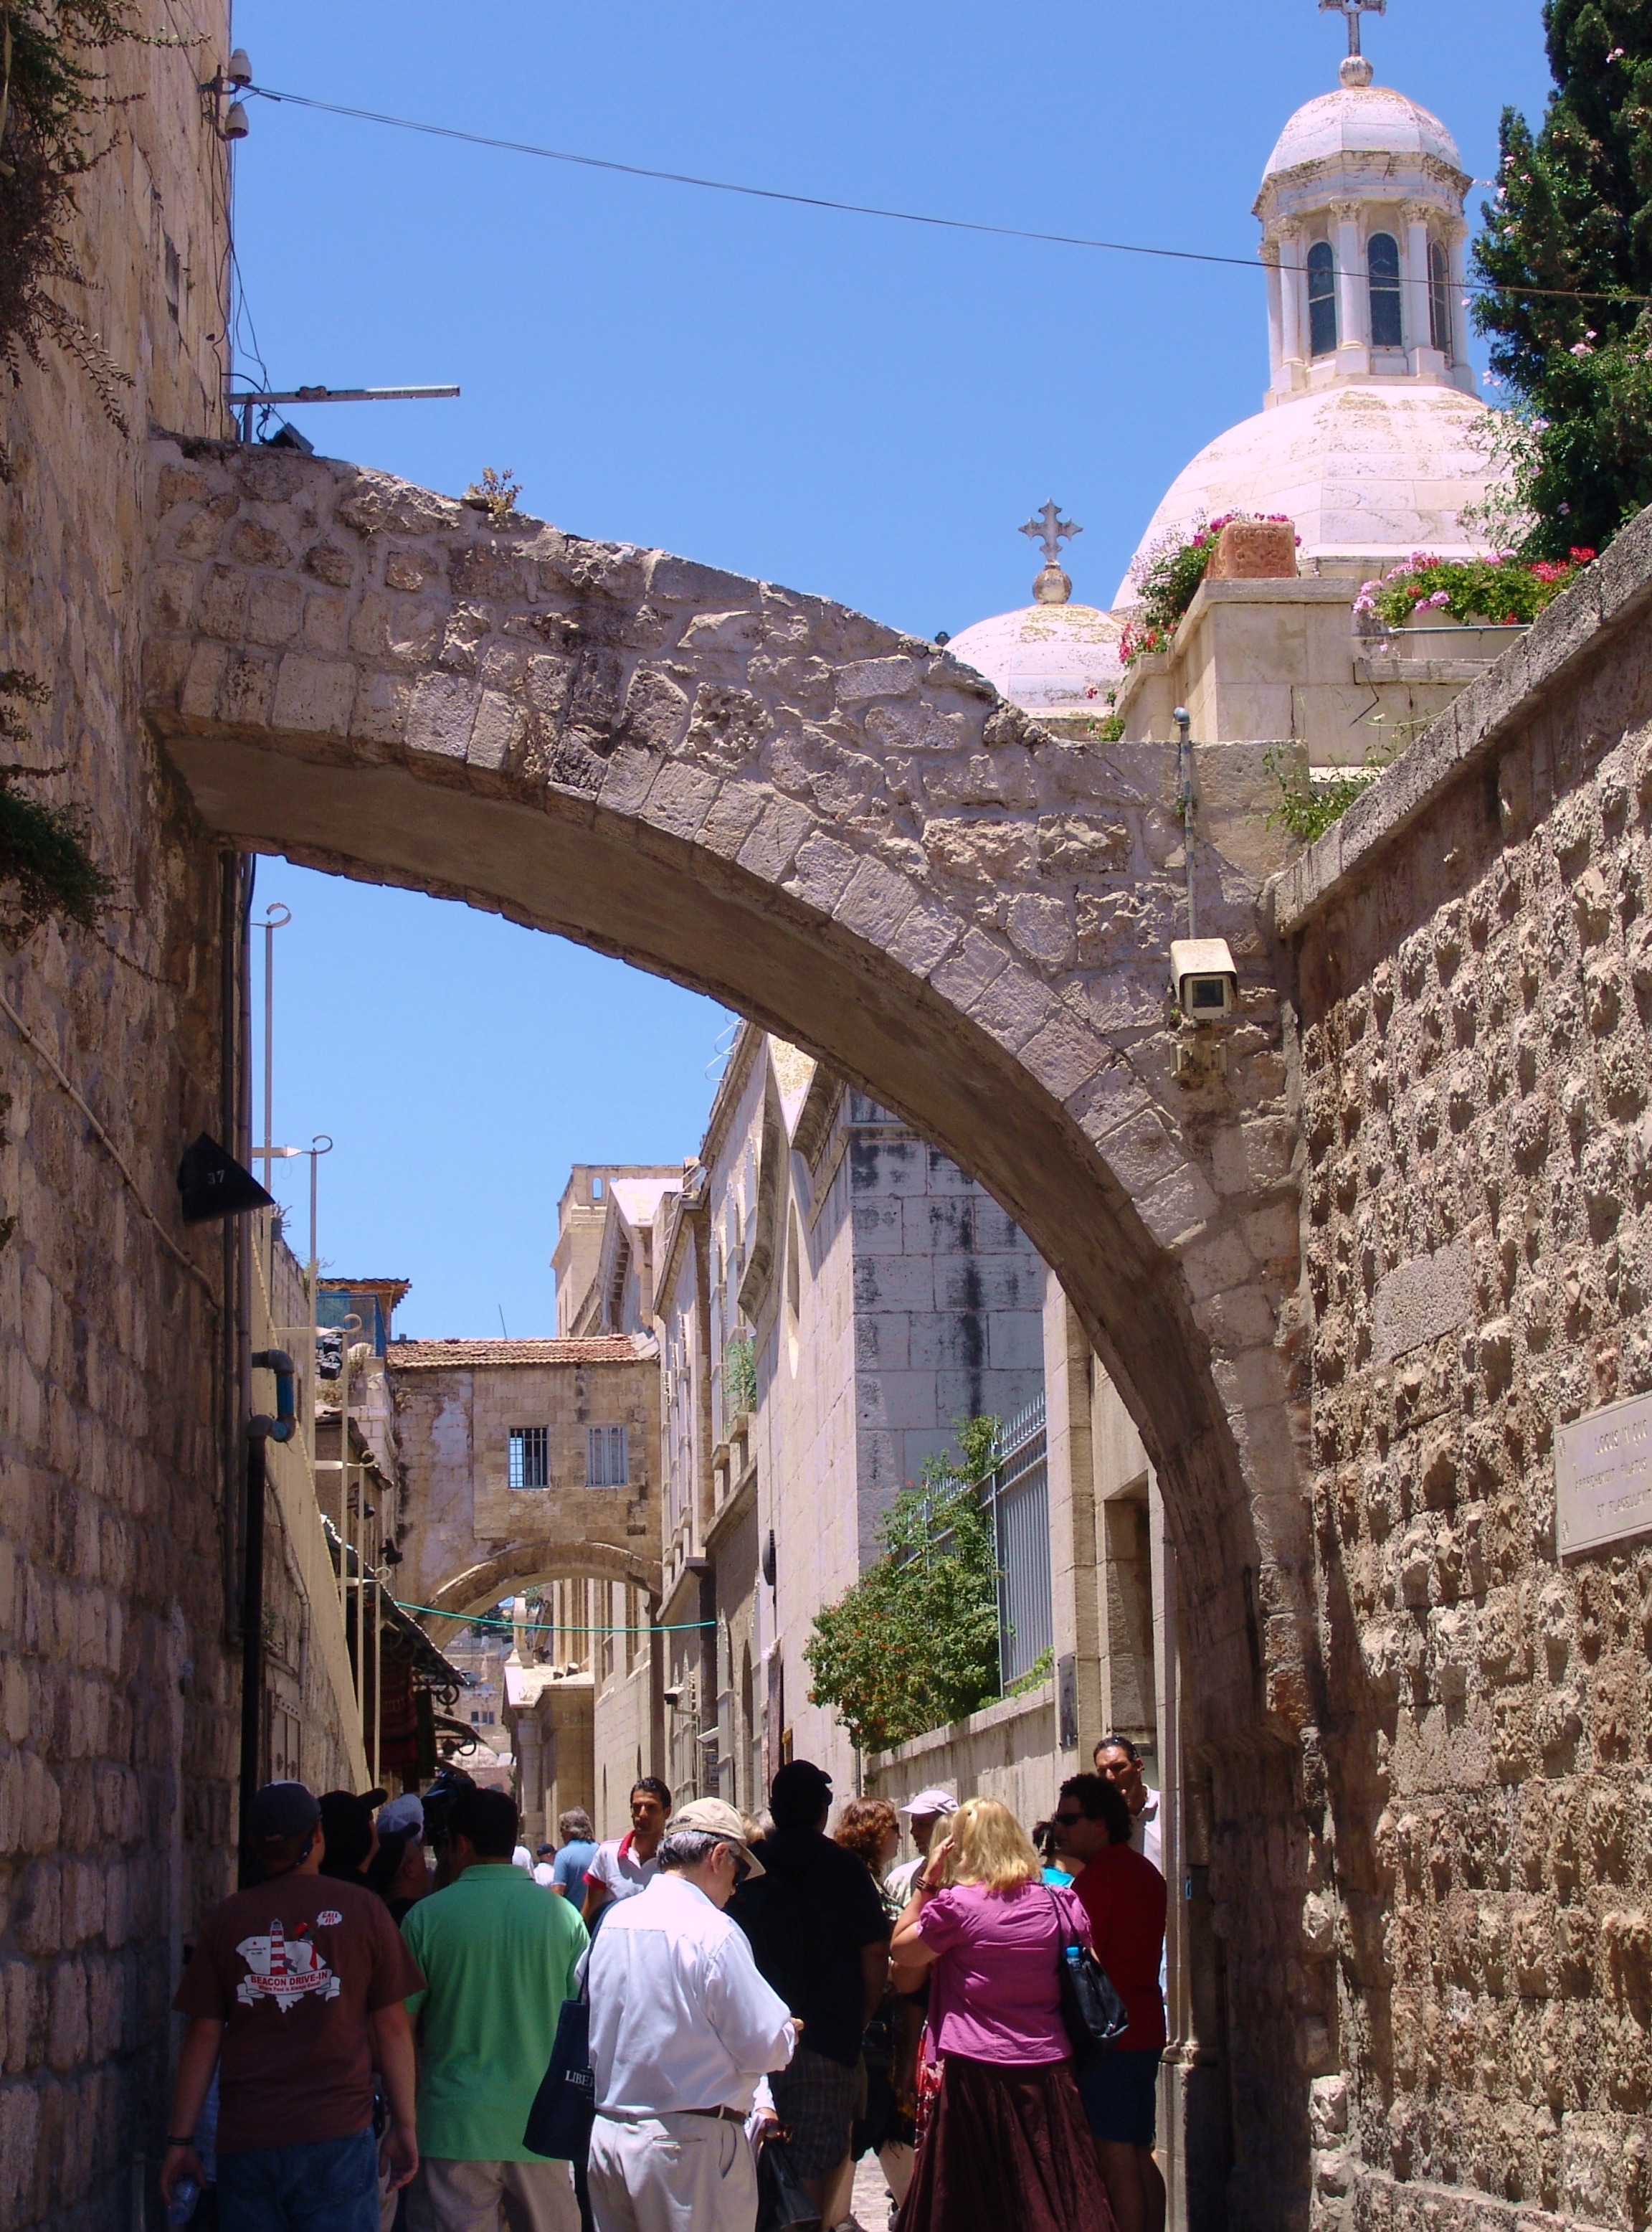
architecture, road, street, town, city, vacation, travel, village, arch, construction, landmark, sightseeing, tourism, outdoors, monastery, culture, history, historical, protection, middle ages, jerusalem, landmarks, defense, fortified, tours, surrounding, ancient history, human settlement, ancient city walls